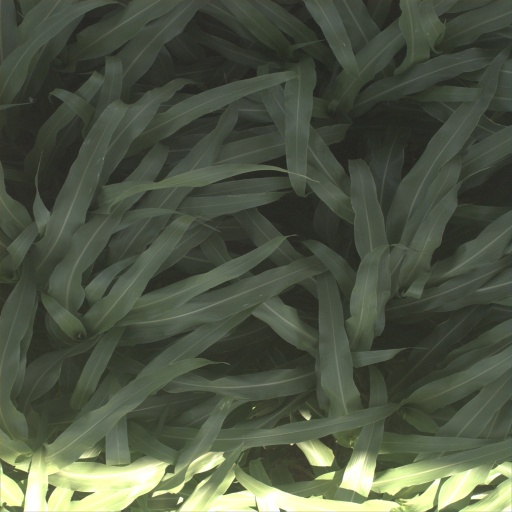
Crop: sorghum